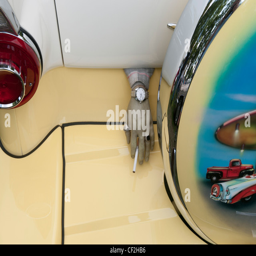
the rear of a car with a fake arm popping out from the boot